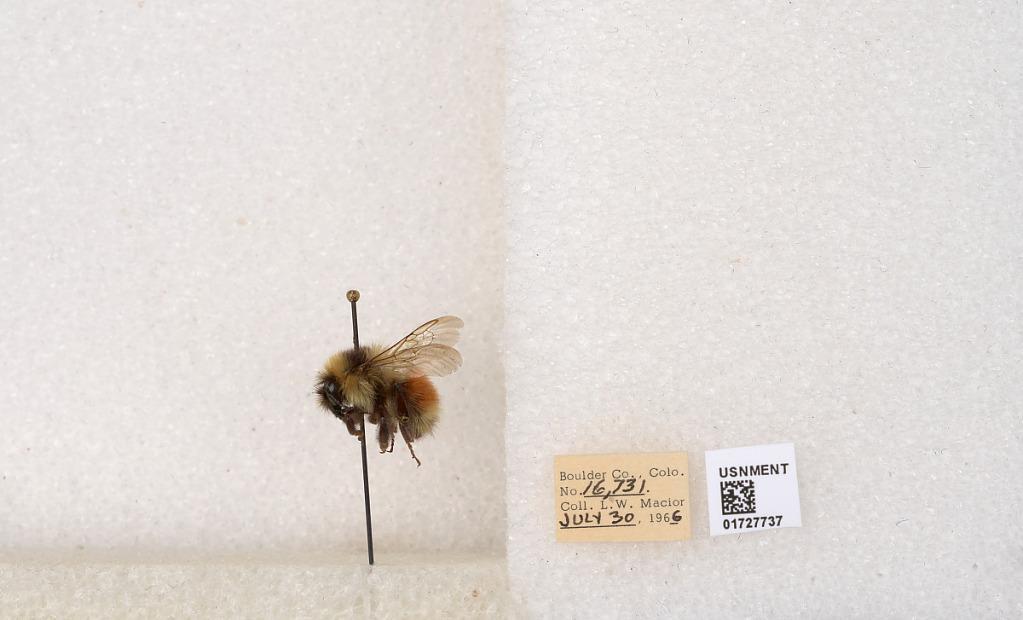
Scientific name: Bombus (Pyrobombus) sylvicola Kirby
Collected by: L. Macior
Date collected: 1966-7-30
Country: United States
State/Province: Colorado
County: Boulder
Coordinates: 40.0925, -105.358